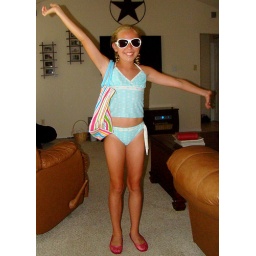
with her BIG white shades(which by the way, was the biggest hit of the day) and her rockin' bag w/hot pink jellies..